North Toronto Nitros

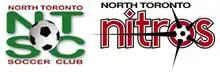
Club and team logo until 2019

Originally a youth soccer club, the team added a men's semi-professional team in League1 Ontario in 2016, playing their home games at the University of Toronto's Varsity Stadium. They played their inaugural match on April 30, 2016, on the road against Vaughan Azzurri, which they lost by a score of 2–1. They defeated Aurora United by a score of 5–0 in their home debut.